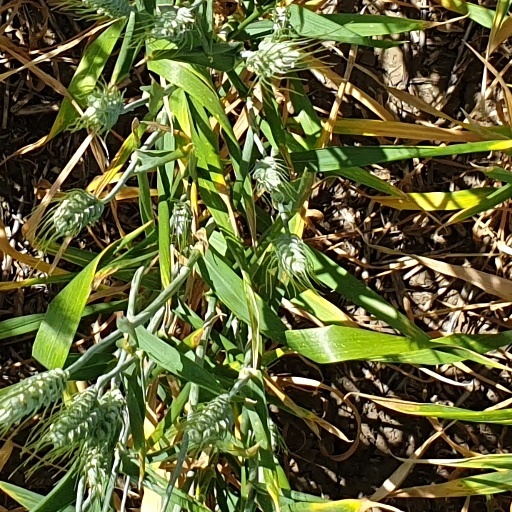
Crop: wheat